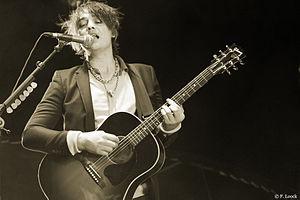
Pete Doherty au Festival We Love Green à Paris le 11 septembre 2011